Ahmad Riza Patria

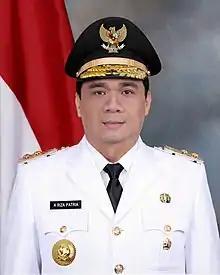

Ahmad Riza Patria (born 17 December 1969) is an Indonesian politician who served as the Deputy Minister of Villages and Development of Disadvantaged Regions. He previously served as a Vice Chairman of Second Commission in the People's Representative Council of Indonesia. He was elected in the seat of West Java V constituency winning with a total vote of 23,991 in the 2014 legislative elections.